The August Virgin

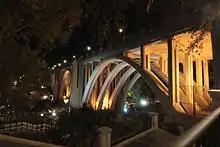
The Segovia Viaduct is featured in the movie.

"The August Virgin" was written by director Jonás Trueba alongside leading actress Itsaso Arana. The crew was completed by the likes of Santiago Racaj (cinematography), Marta Velasco (editing), Miguel Ángel Rebollo (art direction) and Laura Renau (costume direction).